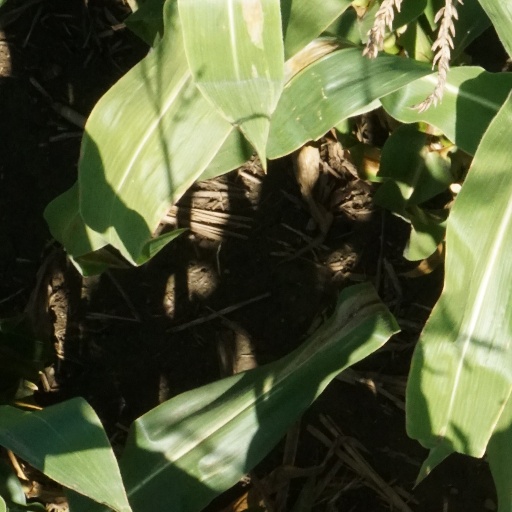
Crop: maize; corn